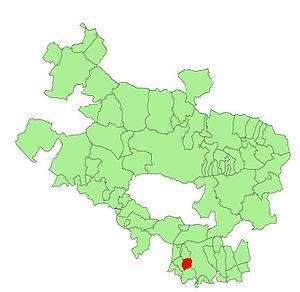
Navaridas est une commune d'Alava, dans la communauté autonome du Pays basque en Espagne.